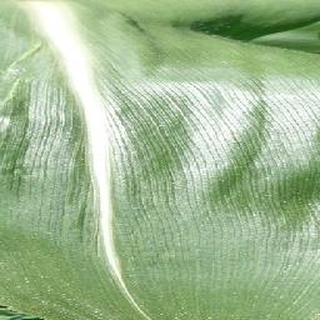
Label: healthy_corn